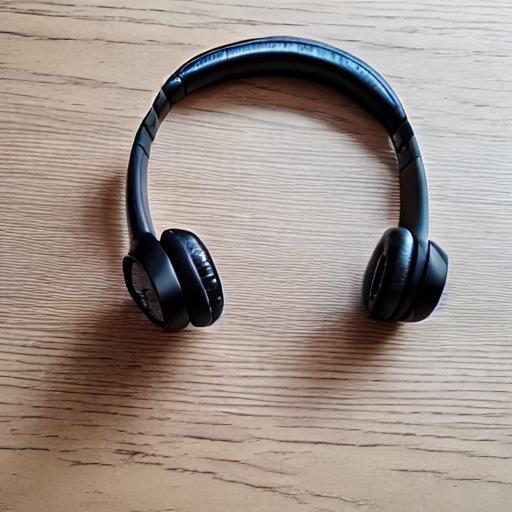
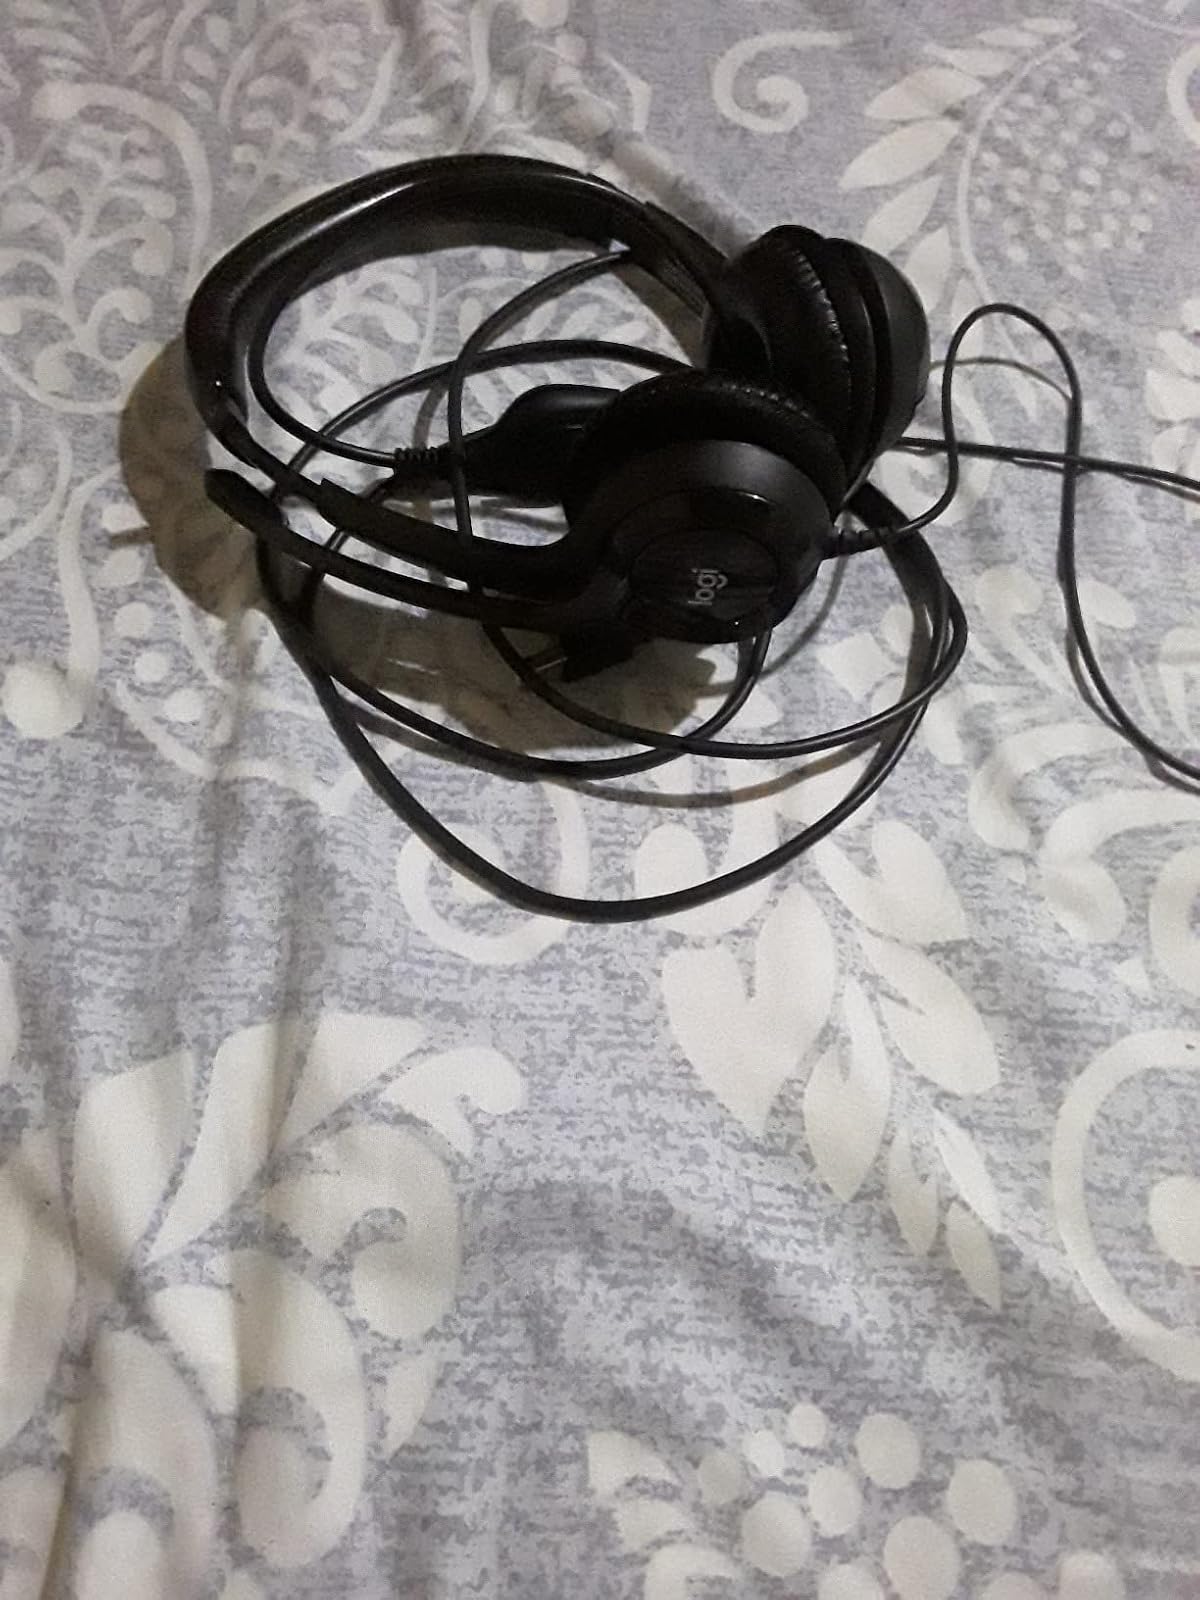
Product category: headphones
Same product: no